The Underground Comedy Movie

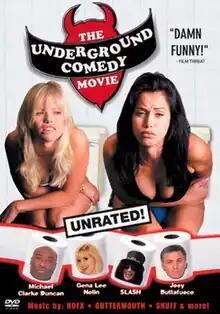
DVD cover

The Underground Comedy Movie is a 1999 film directed by and starring Vince Offer. Alongside short comedy sketches it features music by NOFX and Guttermouth, among others. It is considered by some as one of the worst films of all time.